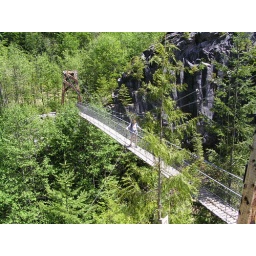
Suspension bridge over former lava bed